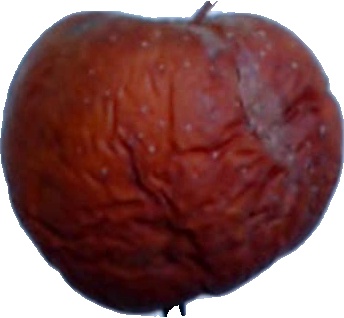
Label: apple_rotten_1